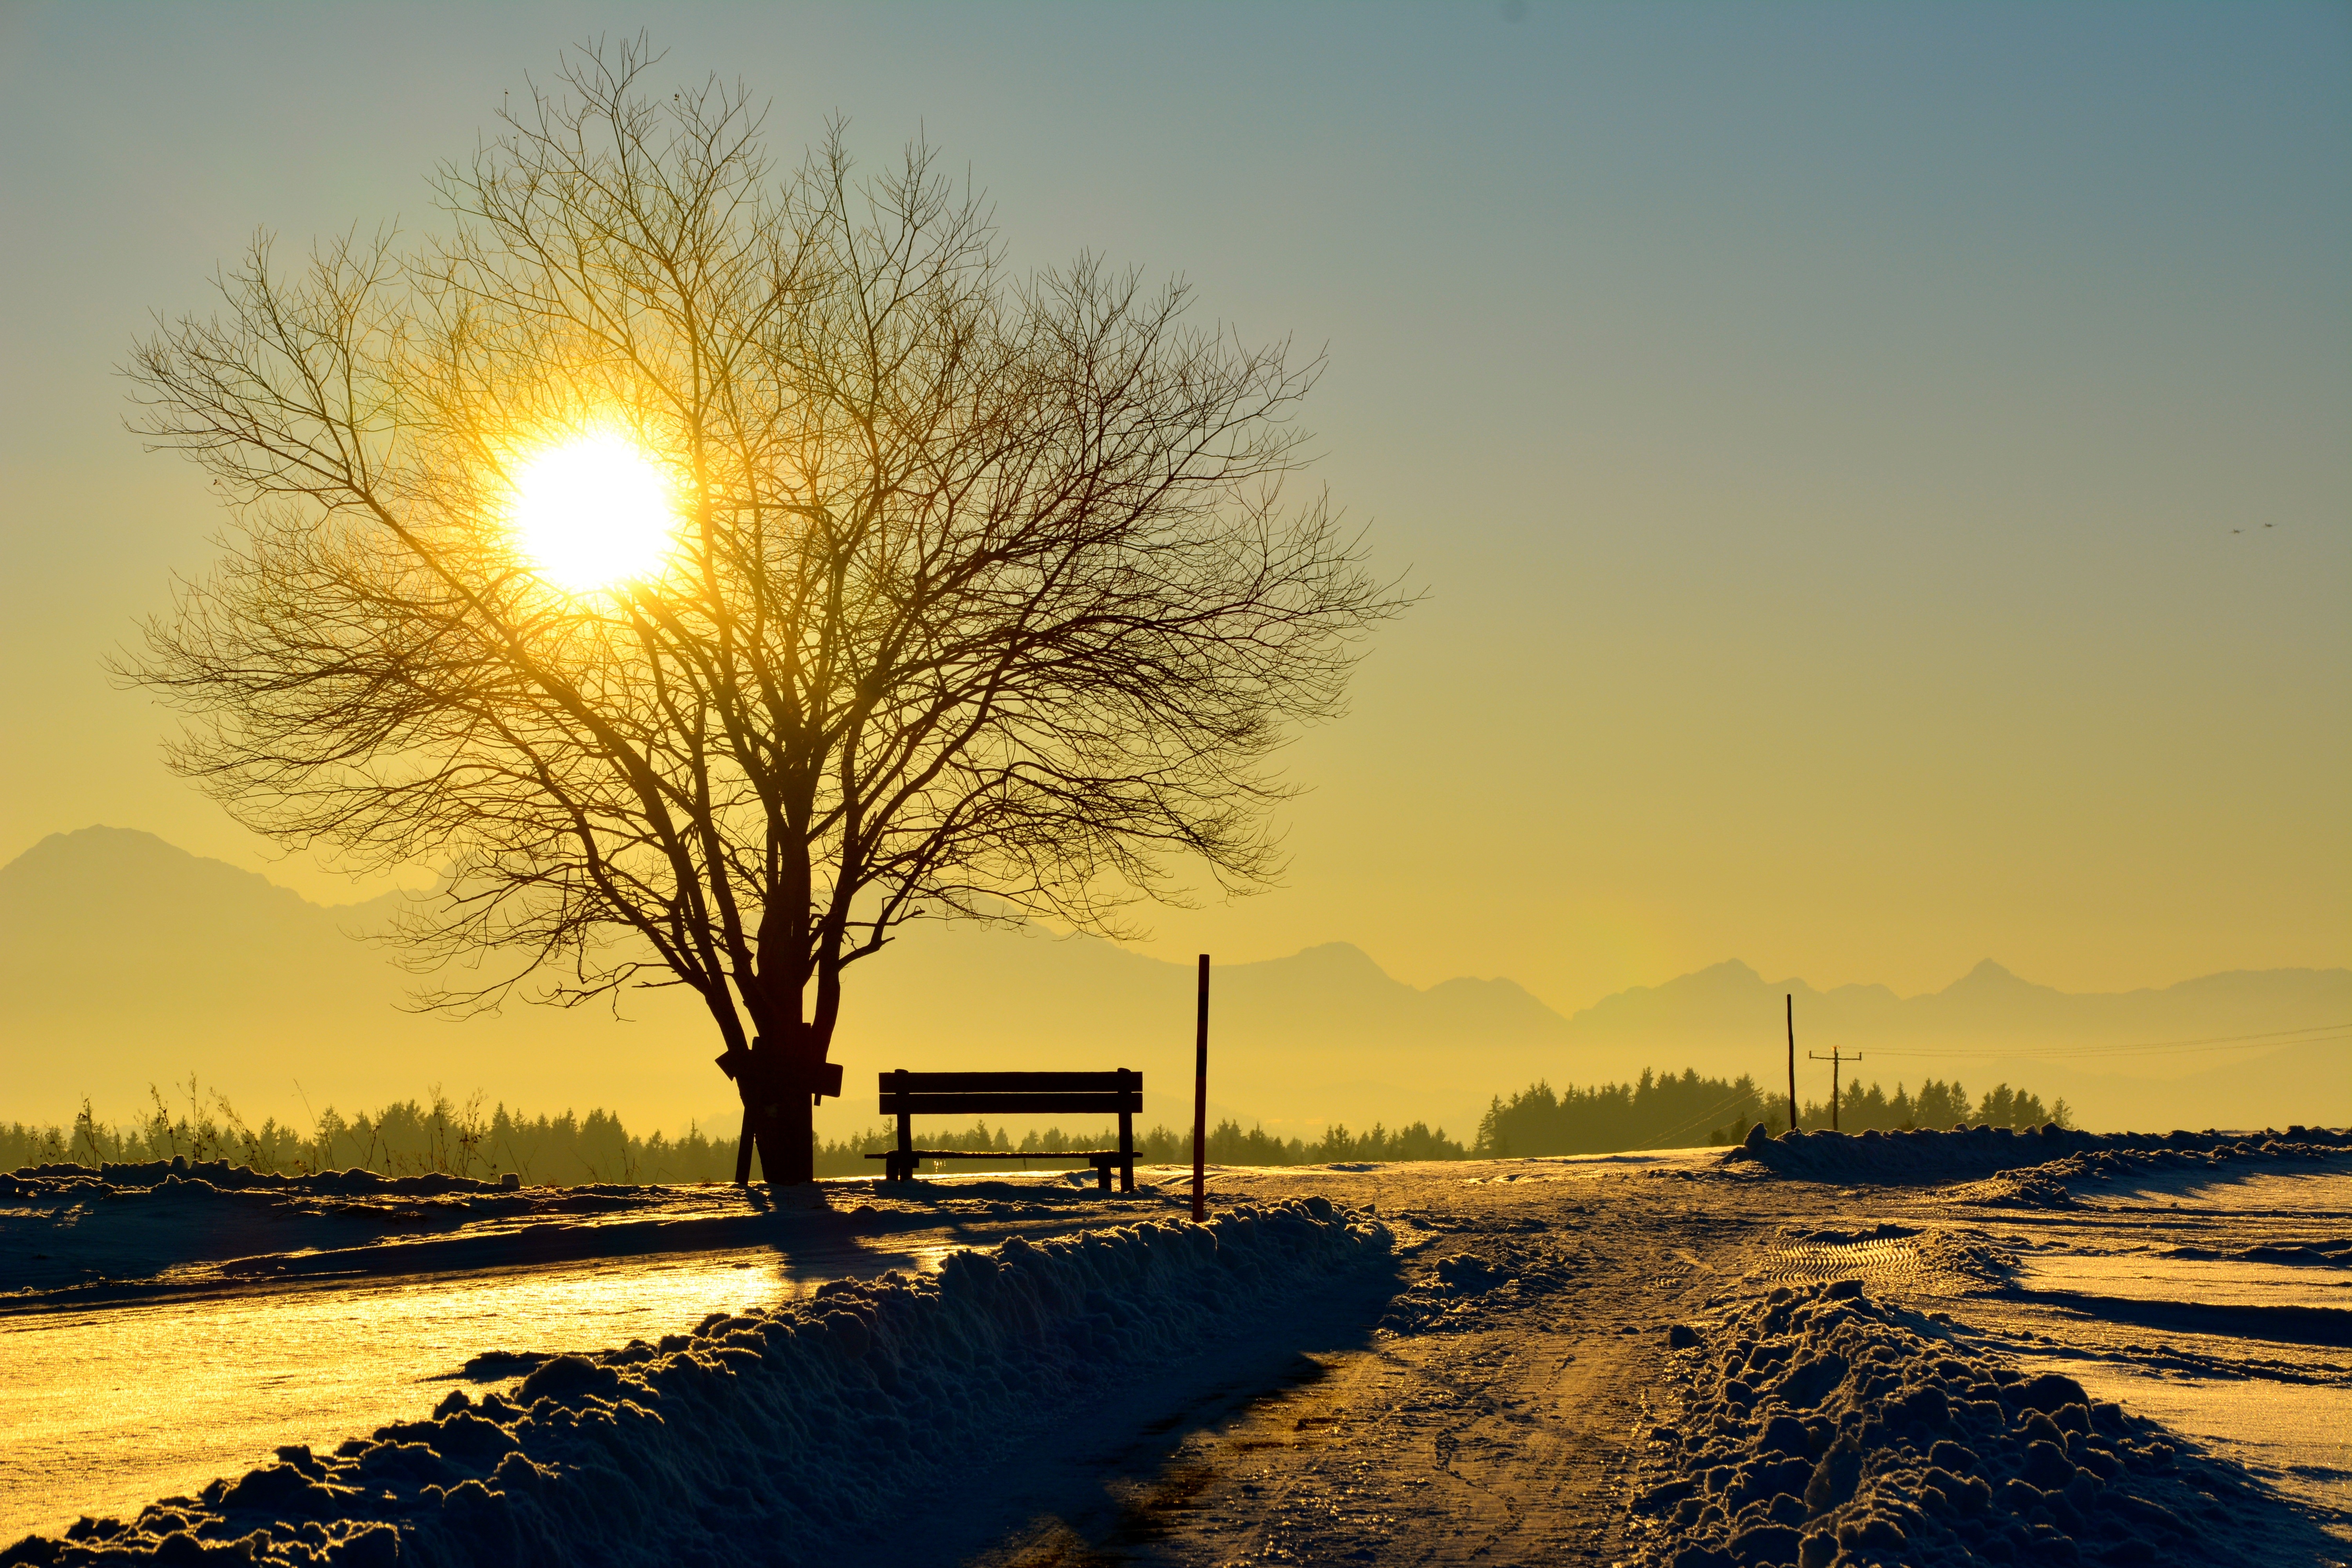
landscape, tree, nature, horizon, snow, winter, sky, sun, sunrise, sunset, sunlight, morning, dawn, dusk, evening, twilight, autumn, romance, season, bank, mountains, way, wintry, abendstimmung, afterglow, atmospheric phenomenon, woody plant, allgau